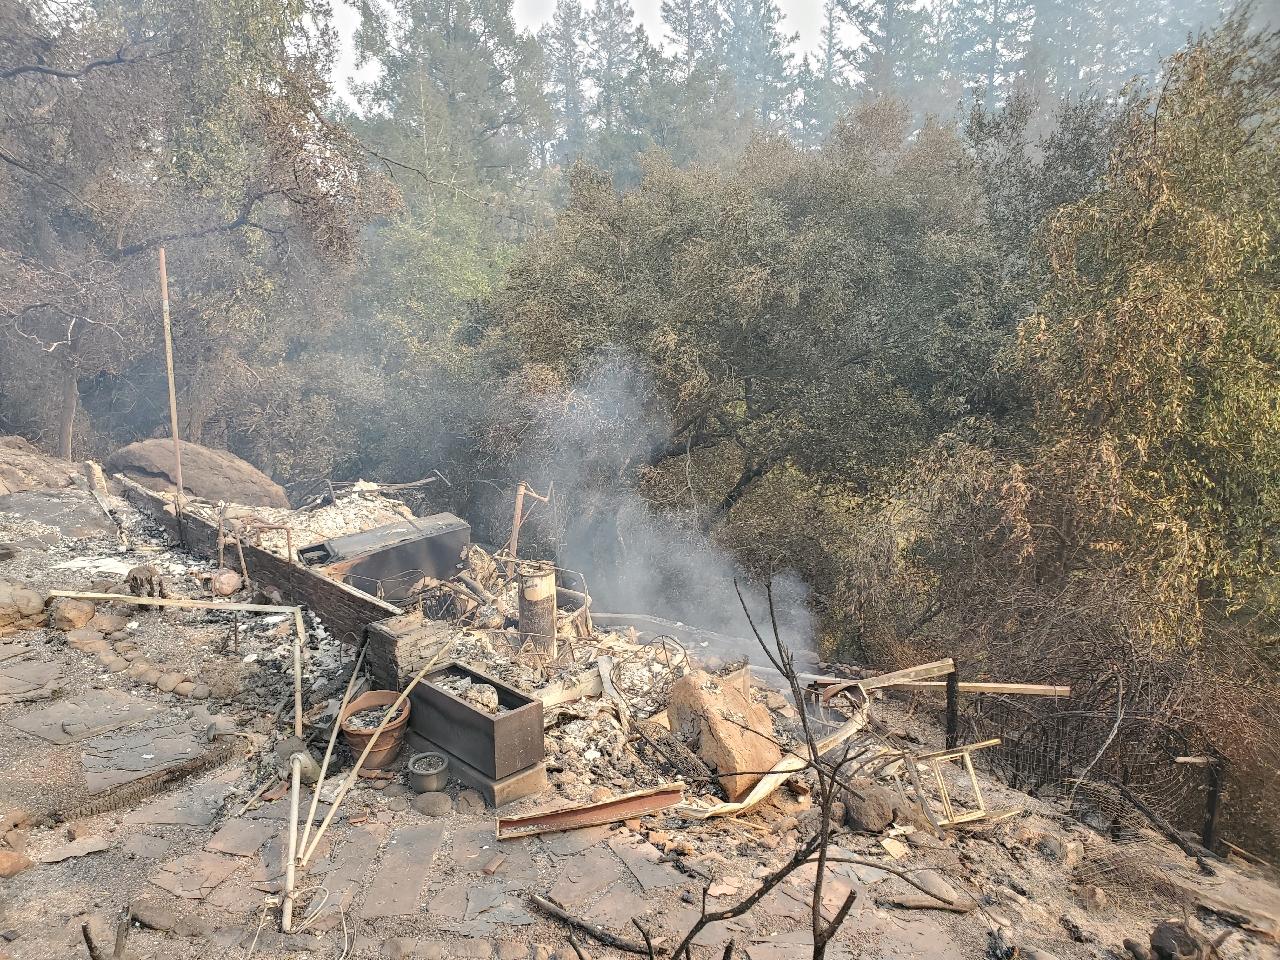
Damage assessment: destroyed